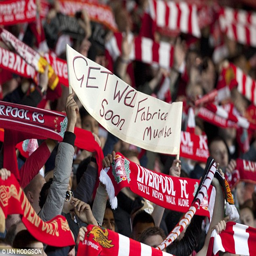
fans display their get well messages before the club 's tie against football team